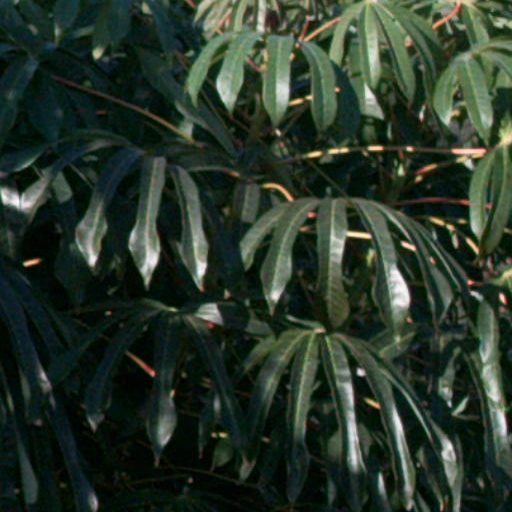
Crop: cassava